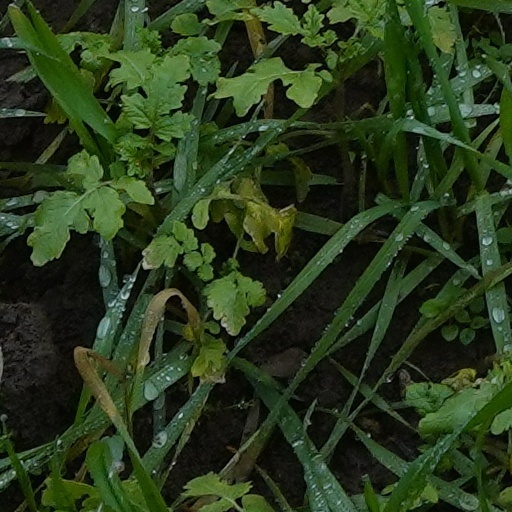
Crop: wheat